Uniform and insignia of Scouting America

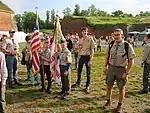
Transatlantic Council Troop 303 holding their American flag and troop flag at Intercamp 2016 in the Czech Republic.

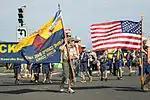
Cub Scouts in Hawaii during a Christmas parade in 2012

During the Wood Badge course Scouters, both staff and participants, wear the uniform of their unit and membership division; this is a change from the older custom where the uniform was worn without insignia other than the council shoulder patch and the Troop 1 numeral. The uniform is worn with the Wood Badge training hat, the neckerchief and with a woggle made during the opening sessions of the course. The hat and neckerchief use the Troop 1 numeral to represent the first troop to use the Wood Badge program. The axe-in-log is the emblem of Gilwell Park where the first Wood Badge course was held and the Maclaren tartan honors William de Bois Maclaren, who donated the funding to purchase Gilwell Park in 1919. After completing Wood Badge, the beads, neckerchief and woggle are presented and worn.